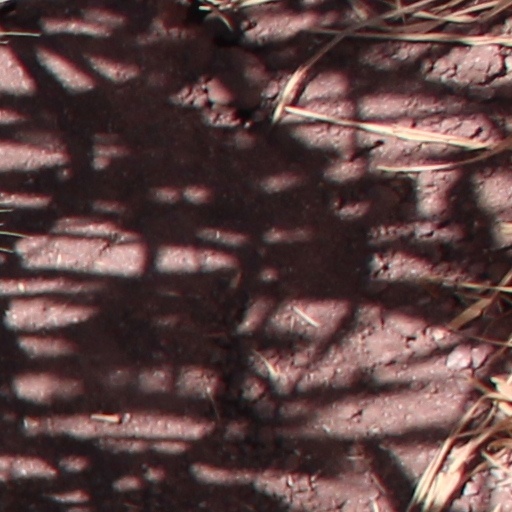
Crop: wheat